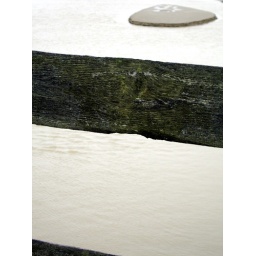
an island in the Adur river seen through the wooden bridge